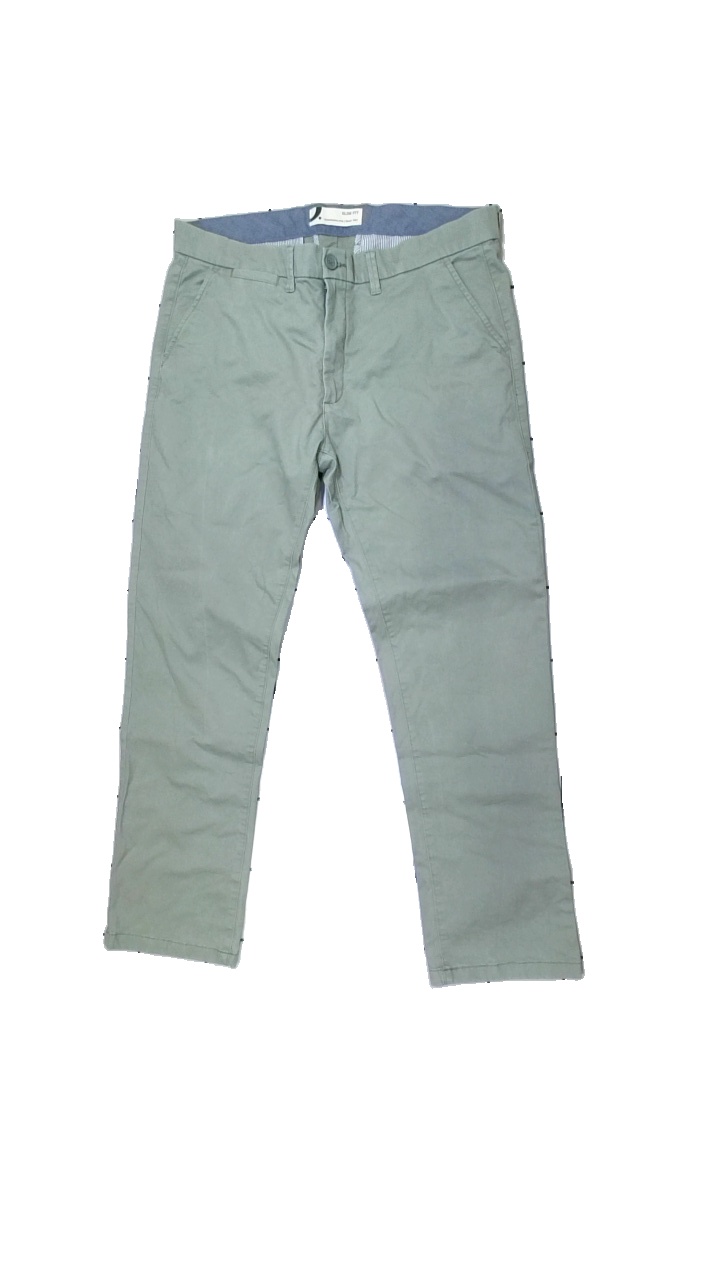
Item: Trousers (Men)
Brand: Dressman
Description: green trousers
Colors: Green
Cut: Regular
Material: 64% Cotton 36% Viscose
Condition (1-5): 5
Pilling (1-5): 5
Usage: Reuse
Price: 50-100